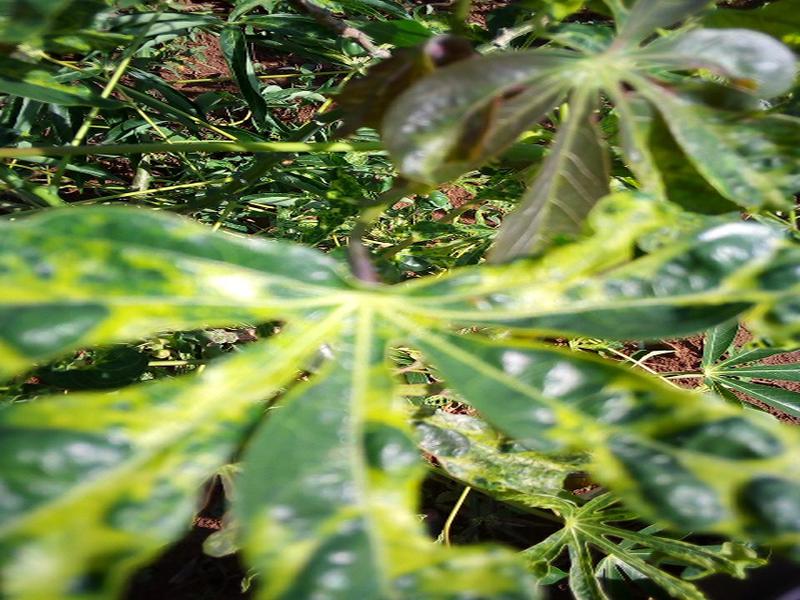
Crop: cassava
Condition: mosaic_disease